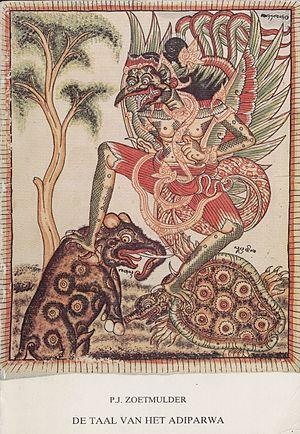
Piet Zoetmulder, né le 29 janvier 1906 à Utrecht et décédé le 8 juillet 1995 à Yogyakarta, est un prêtre jésuite néerlandais et missionnaire en Indonésie. Devenu spécialiste du vieux-javanais, il obtint la nationalité indonésienne en 1951.